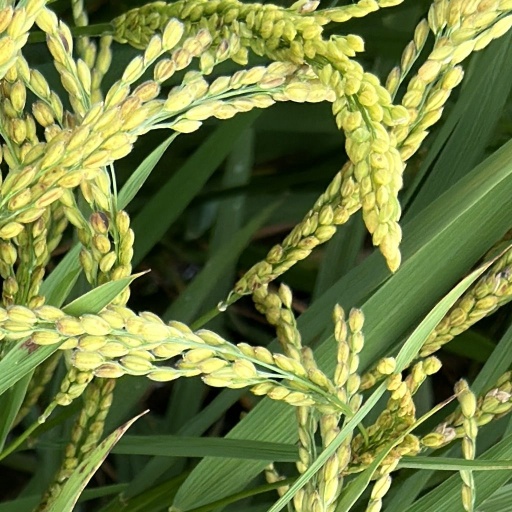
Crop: rice